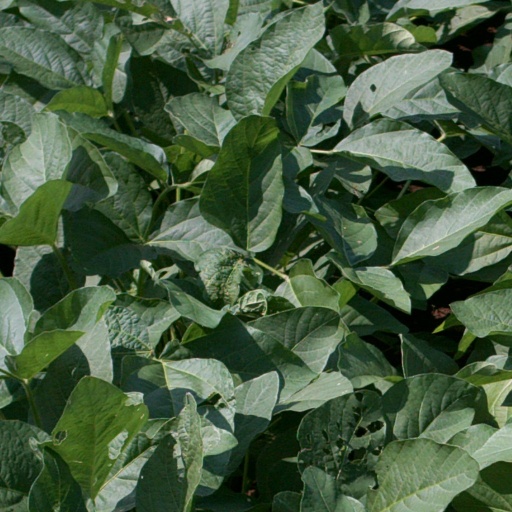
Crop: soybean